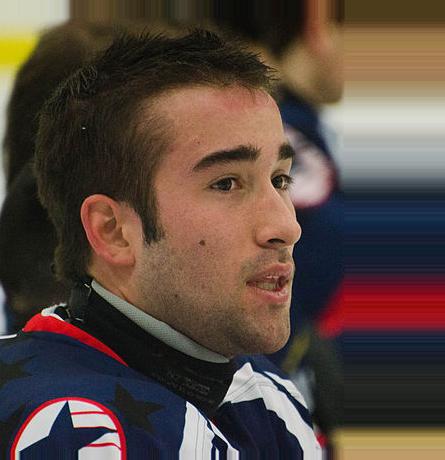
Age: 22